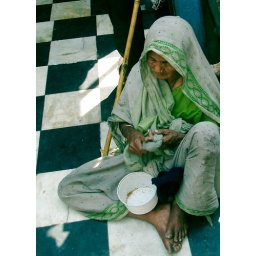
Woman sitting outside the Kalkaji Temple near where the shoes are collected in New Delhi, India